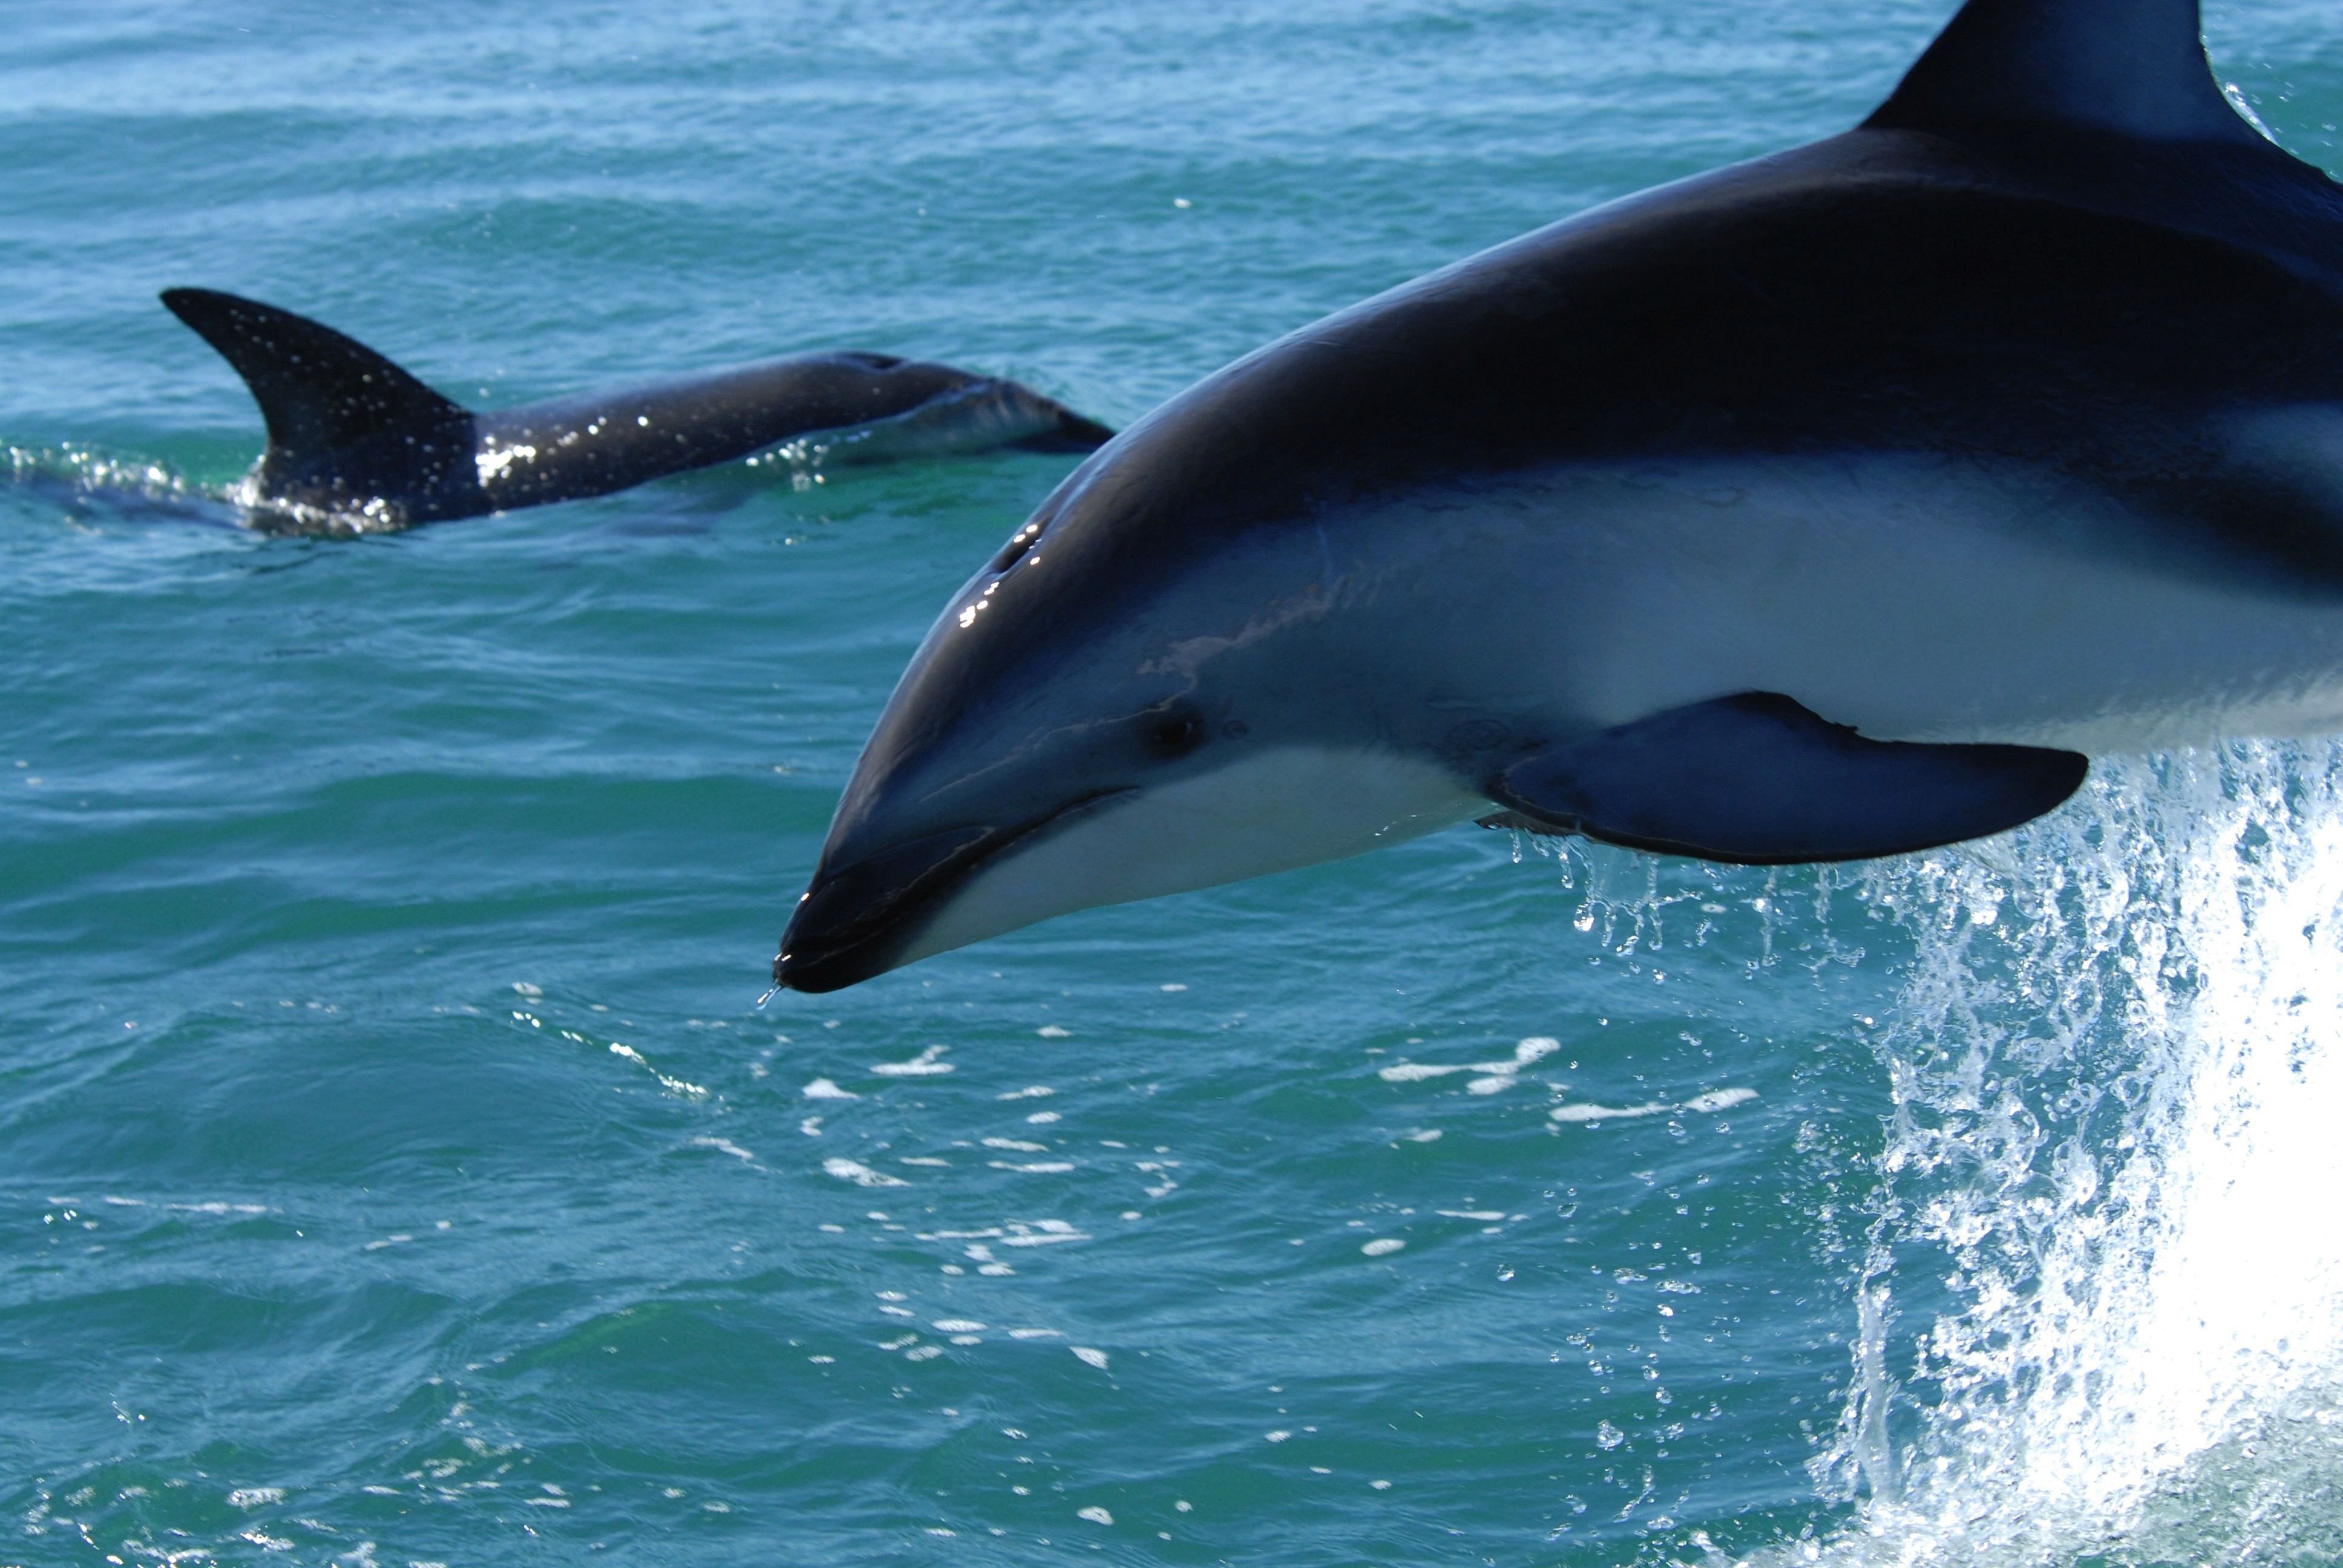
sea, water, nature, ocean, biology, mammal, outside, vertebrate, dolphin, dolphins, marine mammal, killer whale, marine biology, spinner dolphin, whales dolphins and porpoises, stenella, common bottlenose dolphin, short beaked common dolphin, rough toothed dolphin, striped dolphin, tucuxi, dusky dolphin